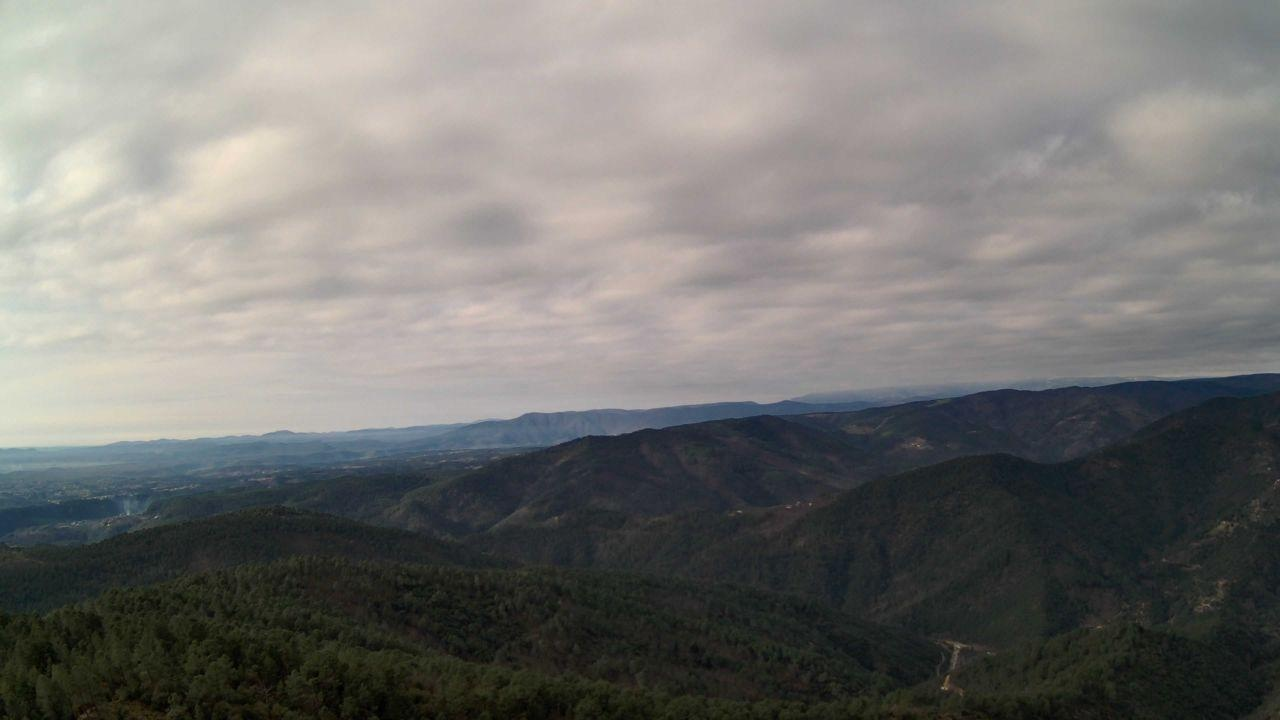
Fire: no
Smoke: yes